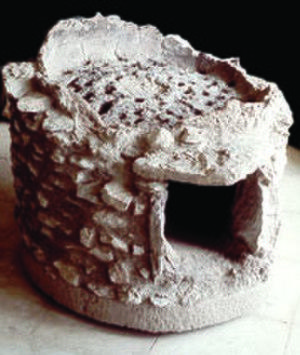
Four de potier provenant des couches de l'Helladique Ancien près de l'agora d'Erétrie (Eubée). Archaeological Museum of Eretria